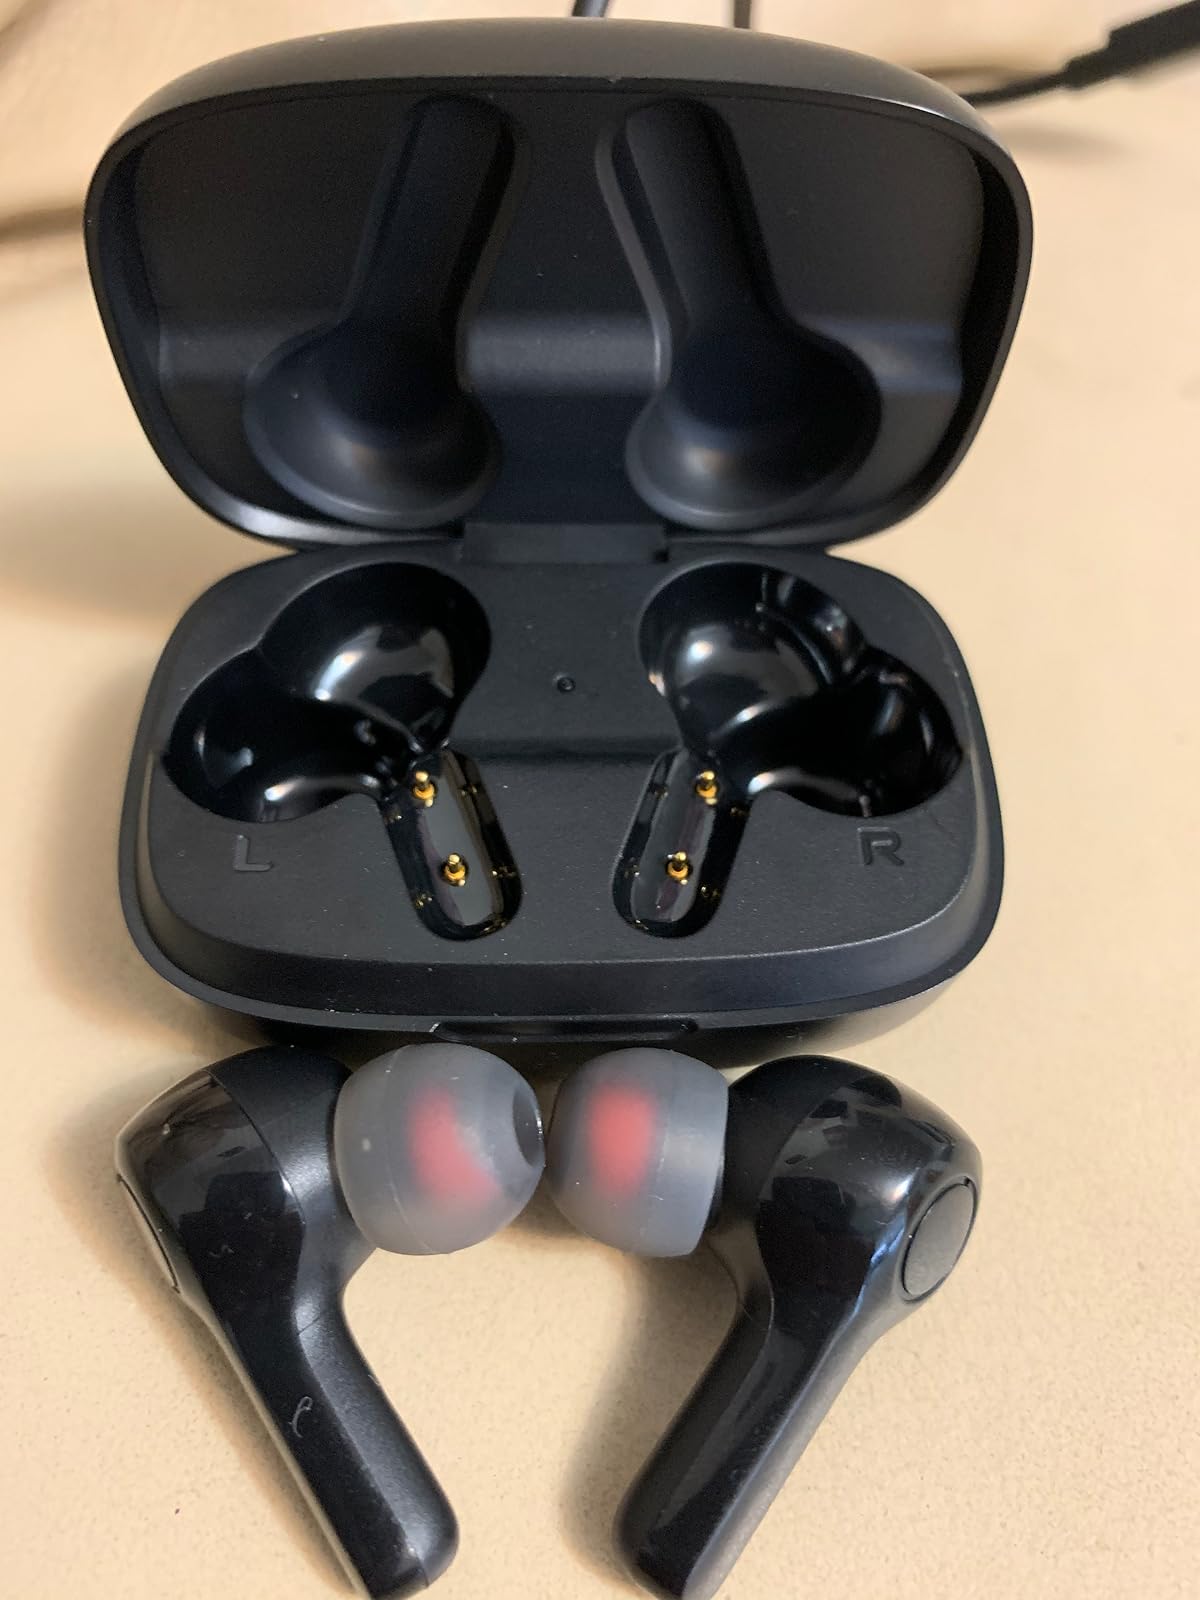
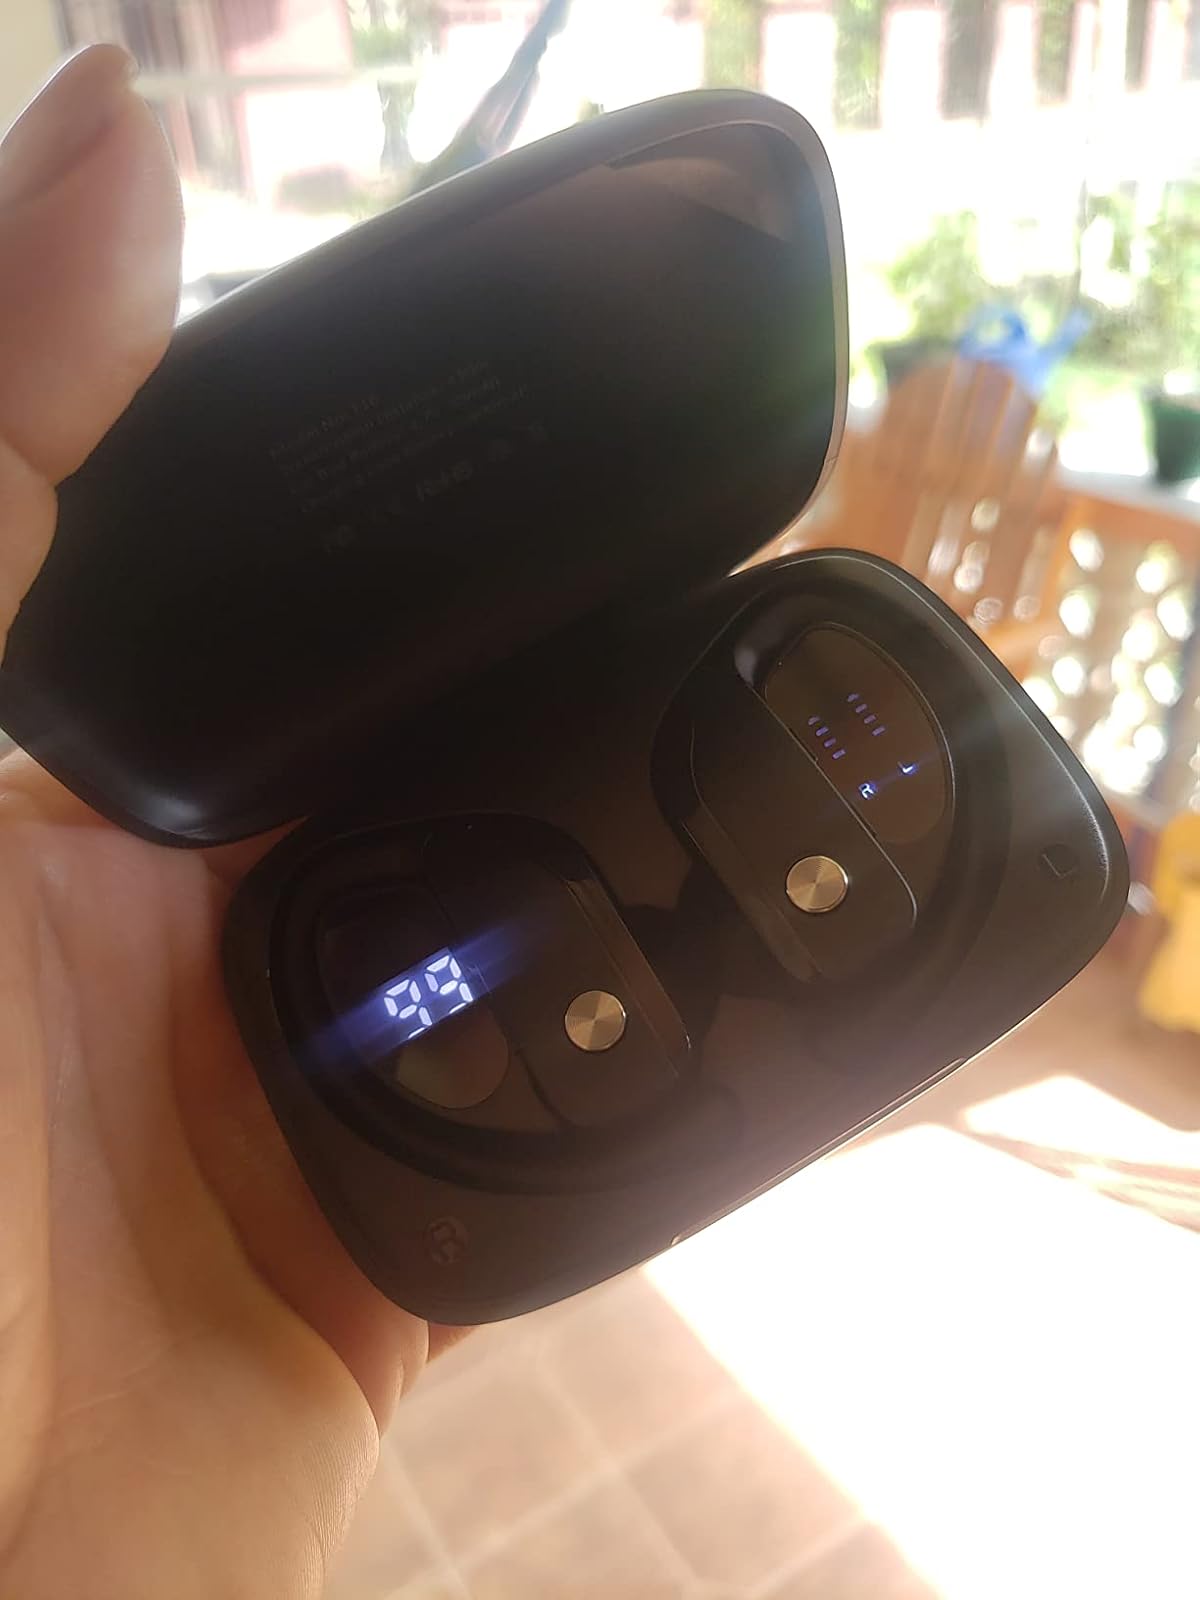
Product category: earbuds
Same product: no